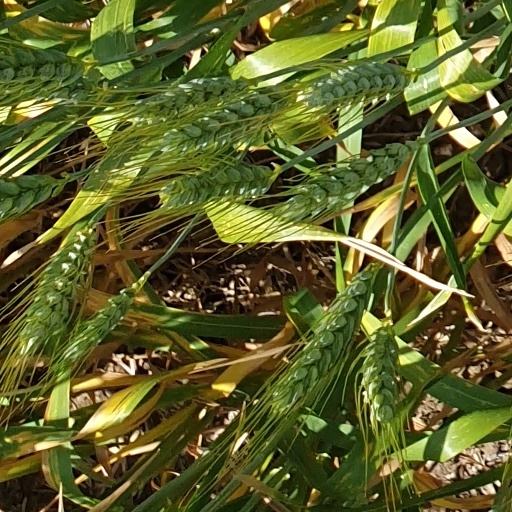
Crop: wheat